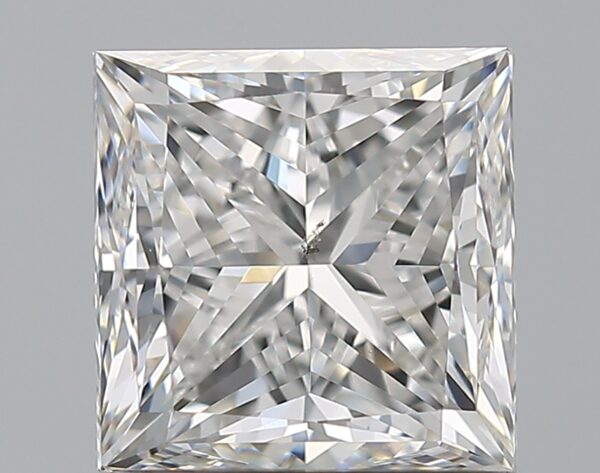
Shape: princess
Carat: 1.5
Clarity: SI1
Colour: F
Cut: GD
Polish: EX
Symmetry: VG
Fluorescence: N
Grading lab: GIA
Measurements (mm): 5.99 x 5.89 x 4.49